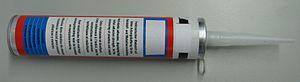
Cartouche aluminium de mastic-adhésif à base de MS polymère. Contenance
Le mastic désigne une sorte de pâte plastique, obtenue par mélange de différentes substances synthétiques ou naturelles qui lui confèrent certaines qualités mécaniques, additionnée de pigments qui lui confère certaines qualités esthétiques, employée pour calfeutrer, réparer, masquer, coller, sceller, calfater, réaliser le jointoiement entre plusieurs éléments. Les mastics s'emploient dans tous les domaines de l'industrie.